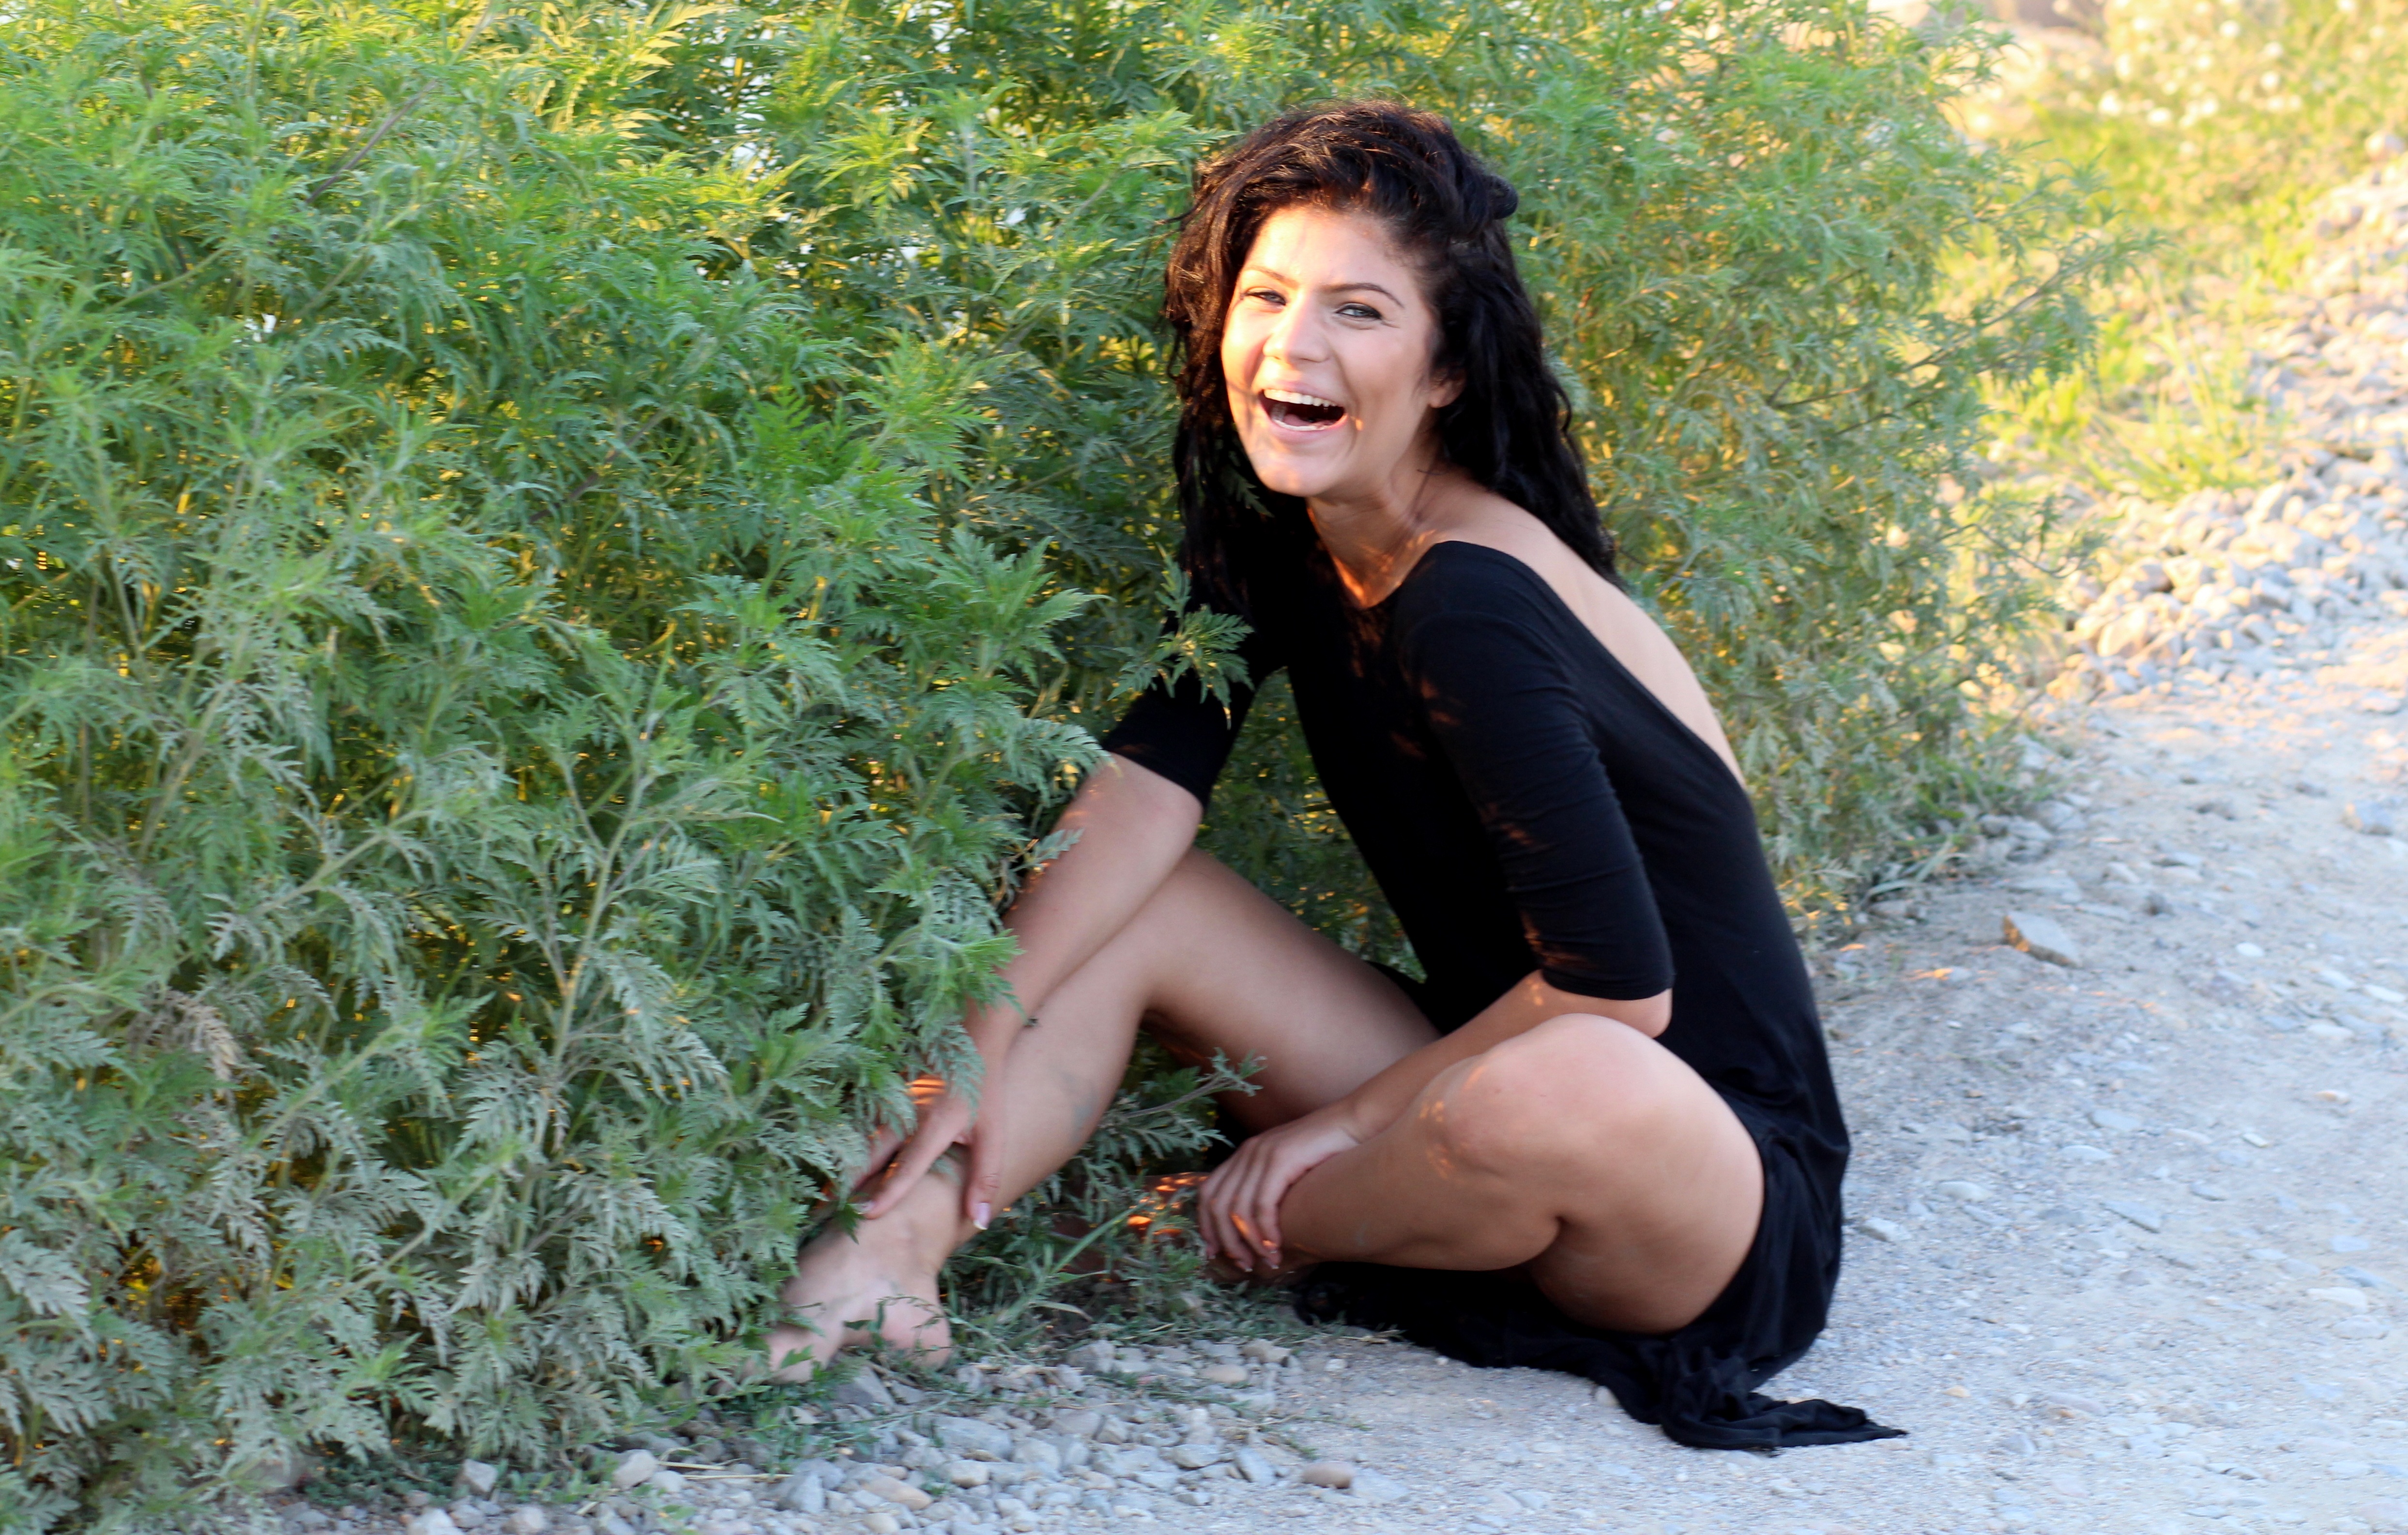
grass, person, girl, woman, hair, photography, sunlight, leg, portrait, model, sitting, fashion, lady, smile, human body, dress, vegetation, photograph, beauty, joy, sensual, photo shoot, portrait photography, human positions, art model